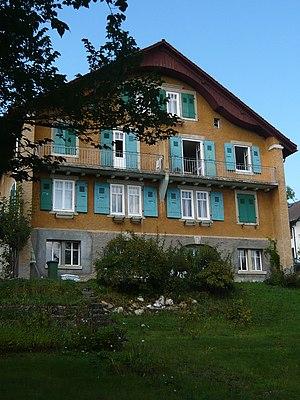
Maison du KCE située Rue des Postiers 27 à La Chaux-de-Fonds